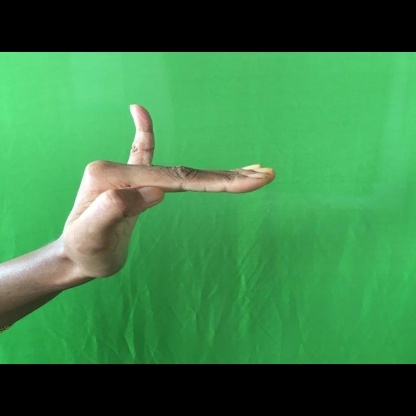
Mudra: Hamsapaksha